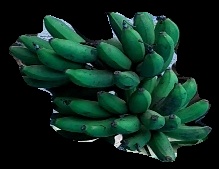
Variety: rasbale
Grade: grade3